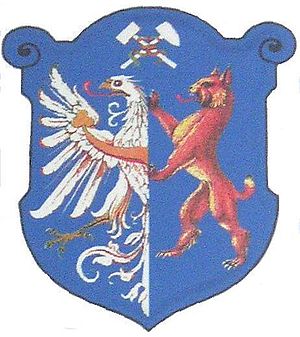
Kladno
Kladno er en by i det nordvestlige Tjekkiet med et indbyggertal på ca 70.000. Byen ligger i regionen Centralböhmen, 25 kilometer nordvest for landets hovedstad Prag.